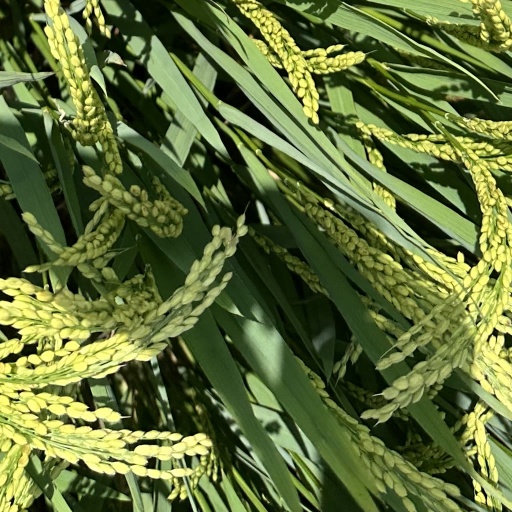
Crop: rice